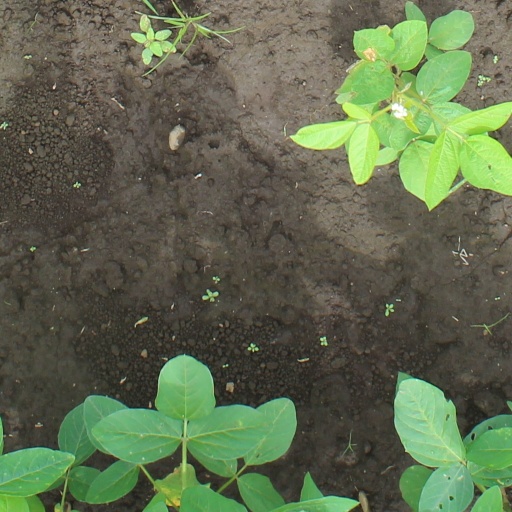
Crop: soybean